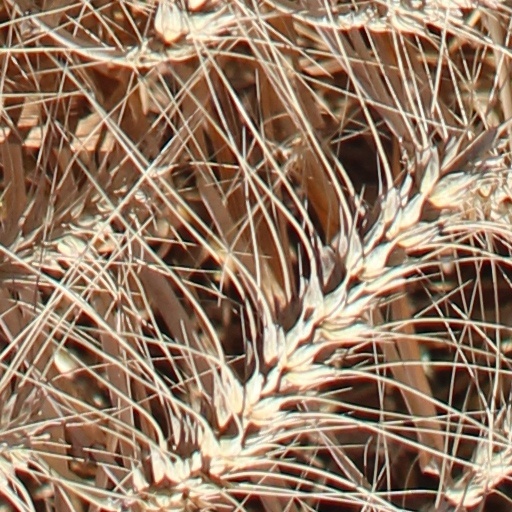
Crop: wheat